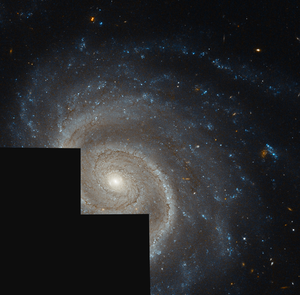
NGC 3433 est une galaxie spirale située dans la constellation du Lion à environ 124 millions d'années-lumière de la Voie lactée. NGC 3433 a été découvert par l'astronome germano-britannique William Herschel en 1784.